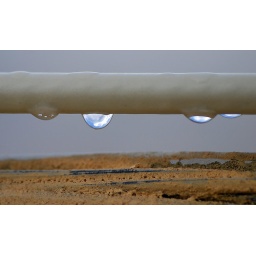
A blue sky contained in a rain drop from a gray sky.